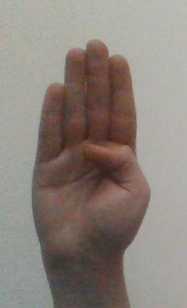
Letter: kaaf